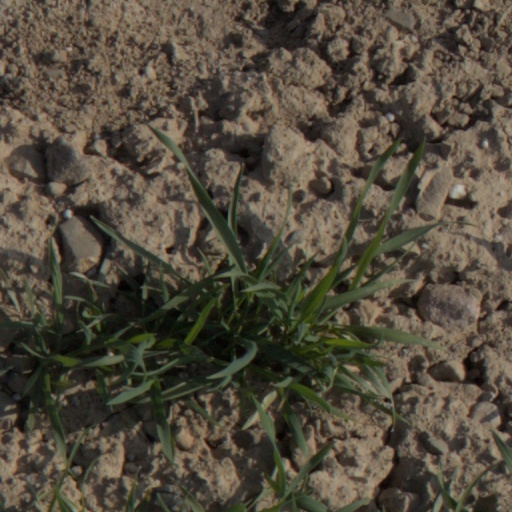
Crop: wheat